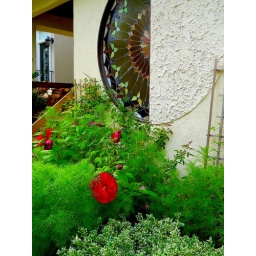
stained glass window and flowers beneath